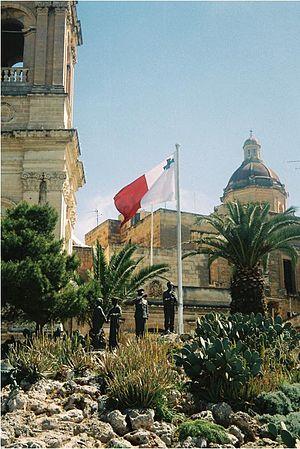
La législation fixe les jours fériés publics et nationaux auxquels s'ajoutent les fêtes, nombreuses à Malte, et qui sont commandées par le calendrier des saints catholiques. Un dicton populaire veut, qu'à l'image de la France qui aurait un fromage par jour de l'année, Malte aurait autant d'églises que le calendrier compte de jours. Si le trait est très certainement exagéré, entre mai et septembre, il ne se passe pas un dimanche sans qu'un village, et quelquefois plusieurs, n'ait sa festa pour fêter son saint patron.